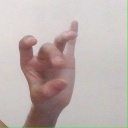
अक्षर: ओ